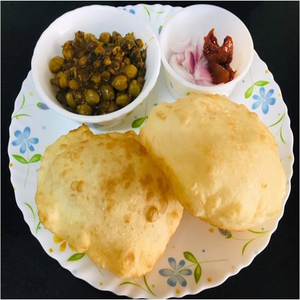
Dish: cholebhature